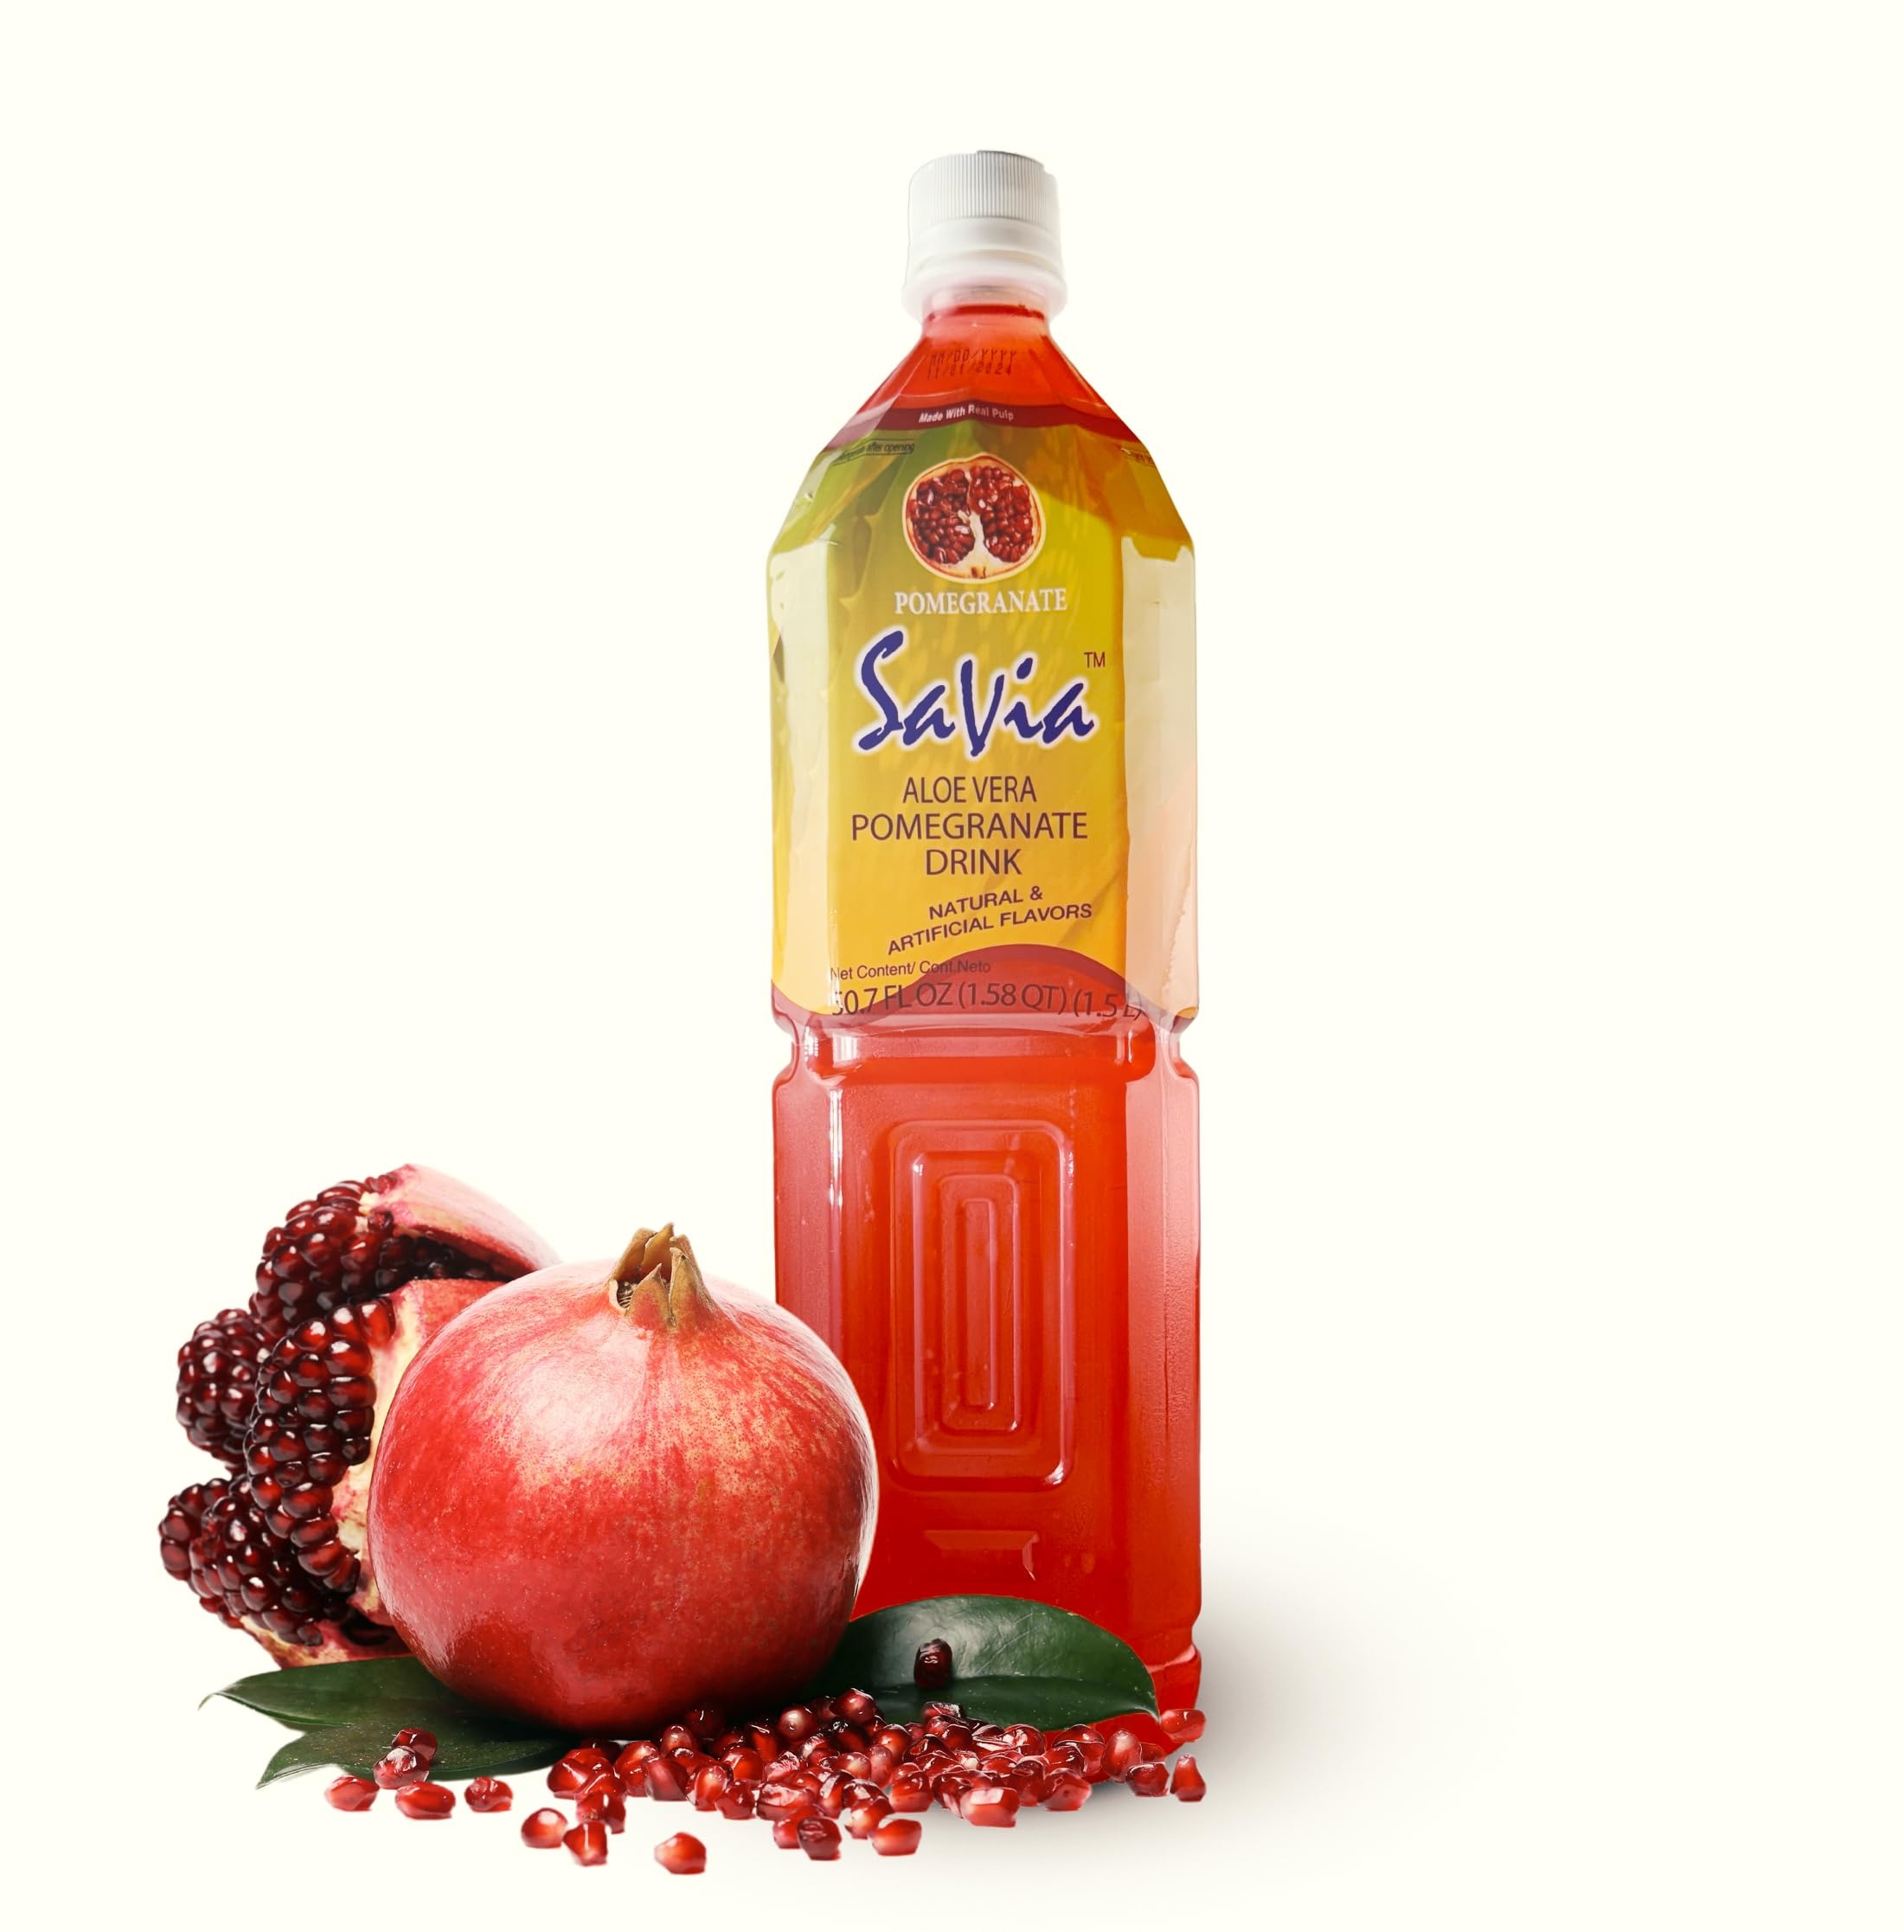
Item Name: Savia Original Aloe Vera Drink Bundle by Brazilian Corner 50.7 fl oz | Aloe-Based Beverage Flavors | Brazilian Corner Savia Aloe Vera Sabores Diversos 1.5L (Pomegranate)
Value: 50.7
Unit: Fl Oz

Price: 3.97